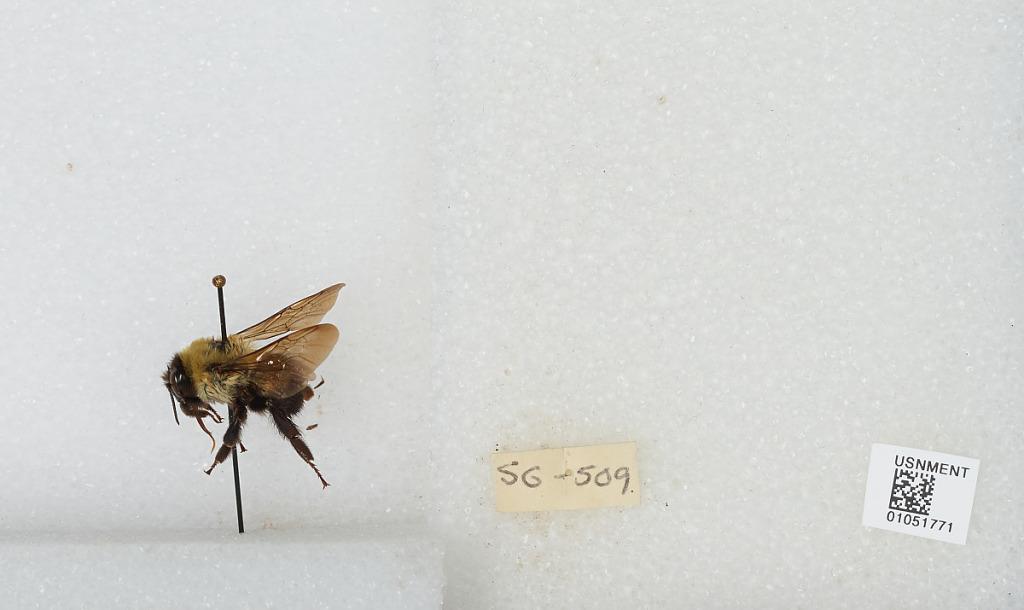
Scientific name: Bombus sp.